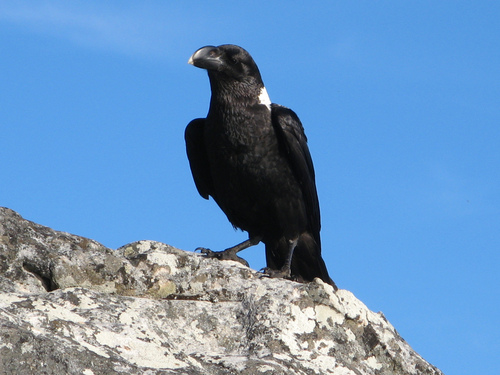
an all black bird with a small white spot on the back of its neck.
this very black bird features a white band across back of neck and a thick, curved beak.
the bird has a very large beak for the size of the body and is mostly black in color.
a medium-sized black bird with some white on the side of its neck and a medium, broad bill.
a bird with a large downward hooked bill, white nape and all black plumagea large black bird, with a white nape, large feet, and a thick bill.
this is a primarily black bird with a white nape, and a short thick curved black beak.
the predominately black bird, has a short curved bill, with a hint of white at the tip.
this particular bird has a belly that is all black with a white nope
this bird has a large, heavy black beak and is covered with black feathers save a white nape.
Species: White Necked Raven